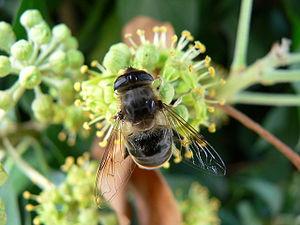
Le genre Hedera, communément appelé lierre, comprend plusieurs espèces sauvages ou sélectionnées et cultivées comme plantes ornementales d'intérieur ou d'extérieur. La plus commune est le lierre grimpant ou lierre commun, Hedera helix. C'est une liane grimpante phanérophyte — qui peut être rampante et grimpante — de la famille des Araliacées, elle est la liane la plus répandue dans les régions tempérées.